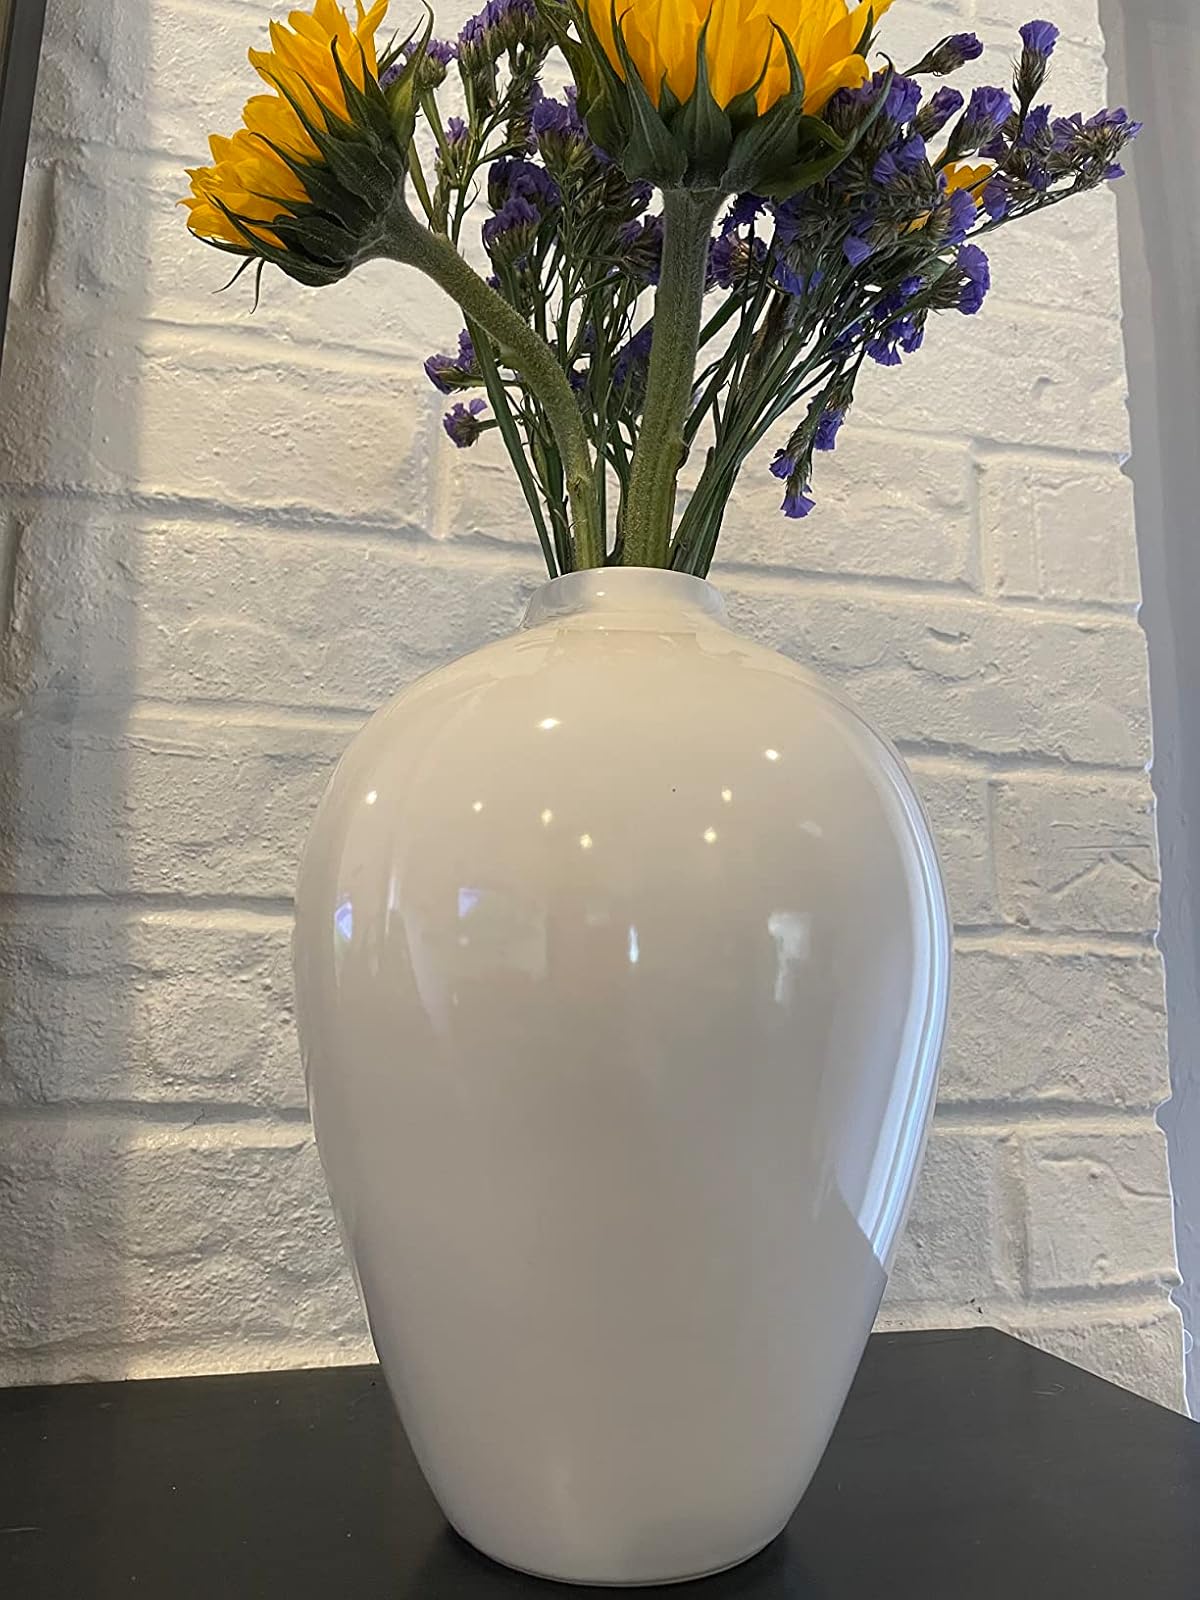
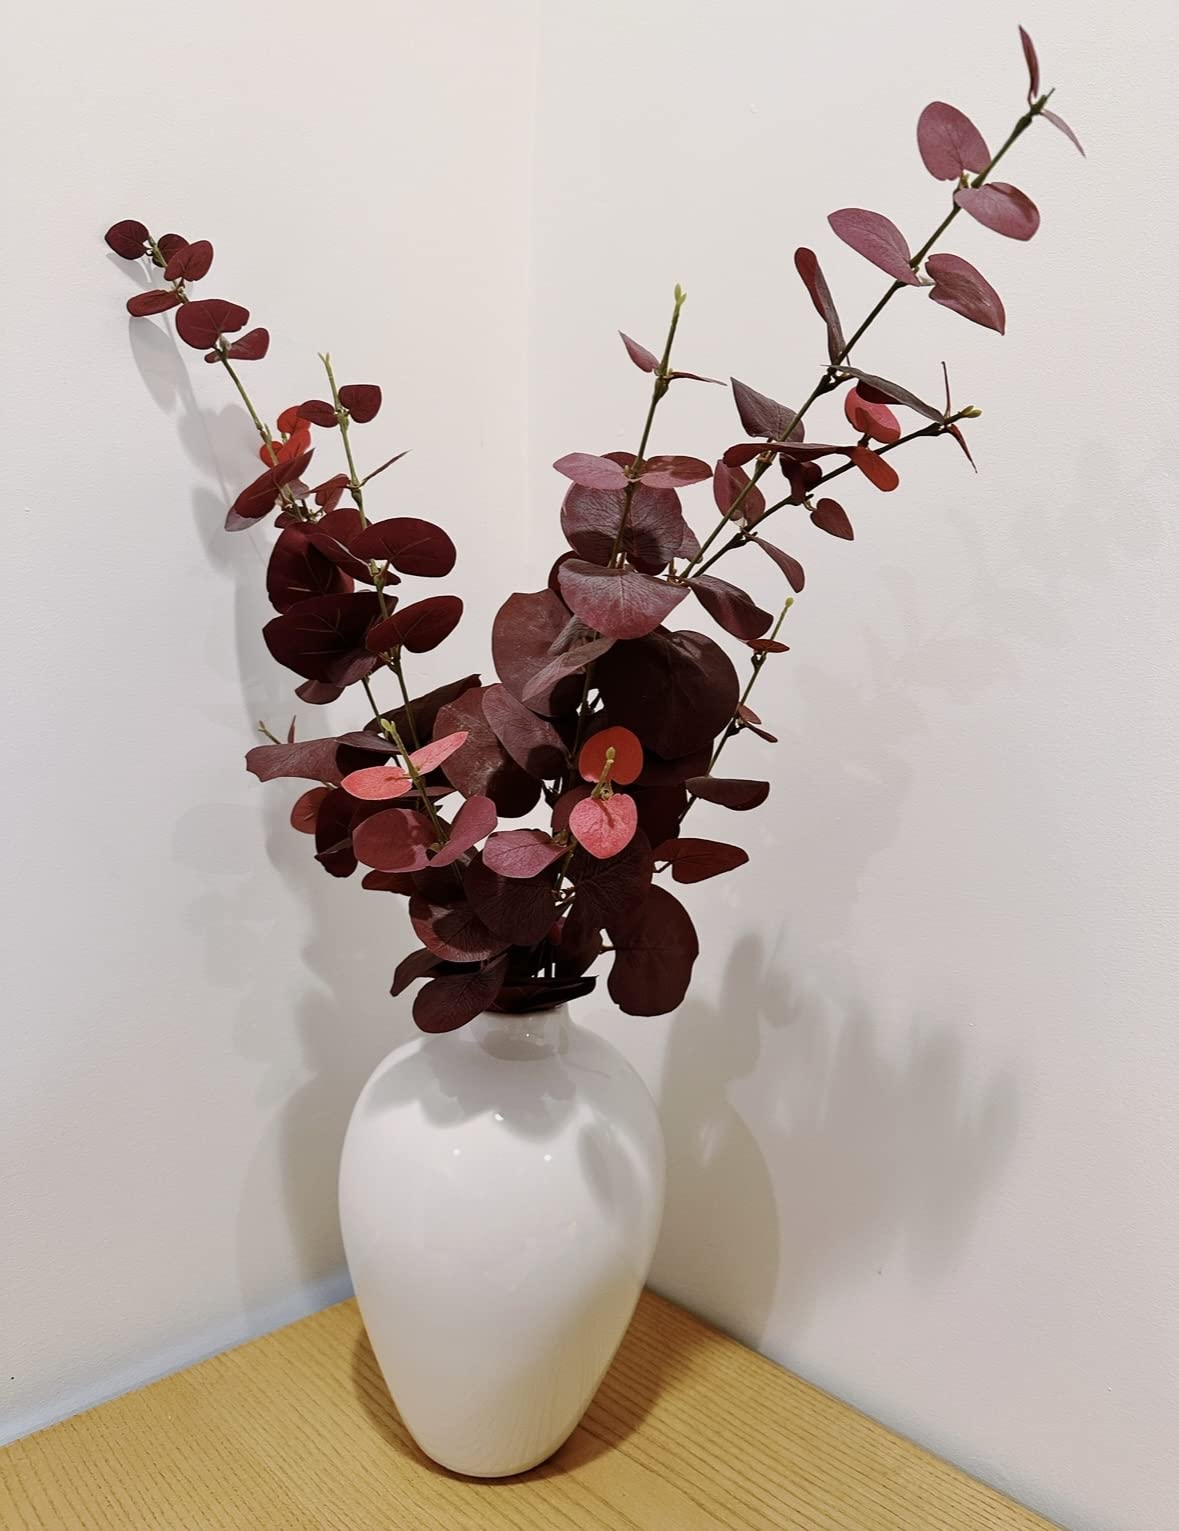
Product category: vase
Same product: yes